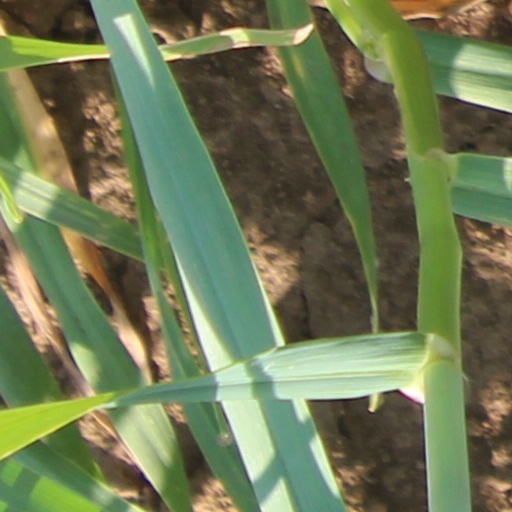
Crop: wheat